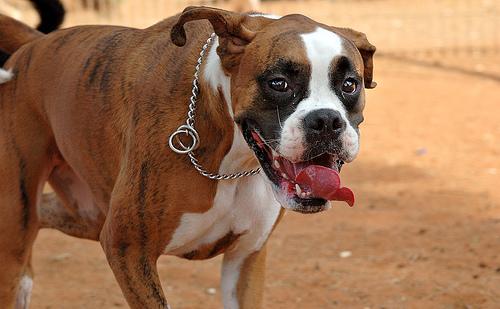
Breed: boxer